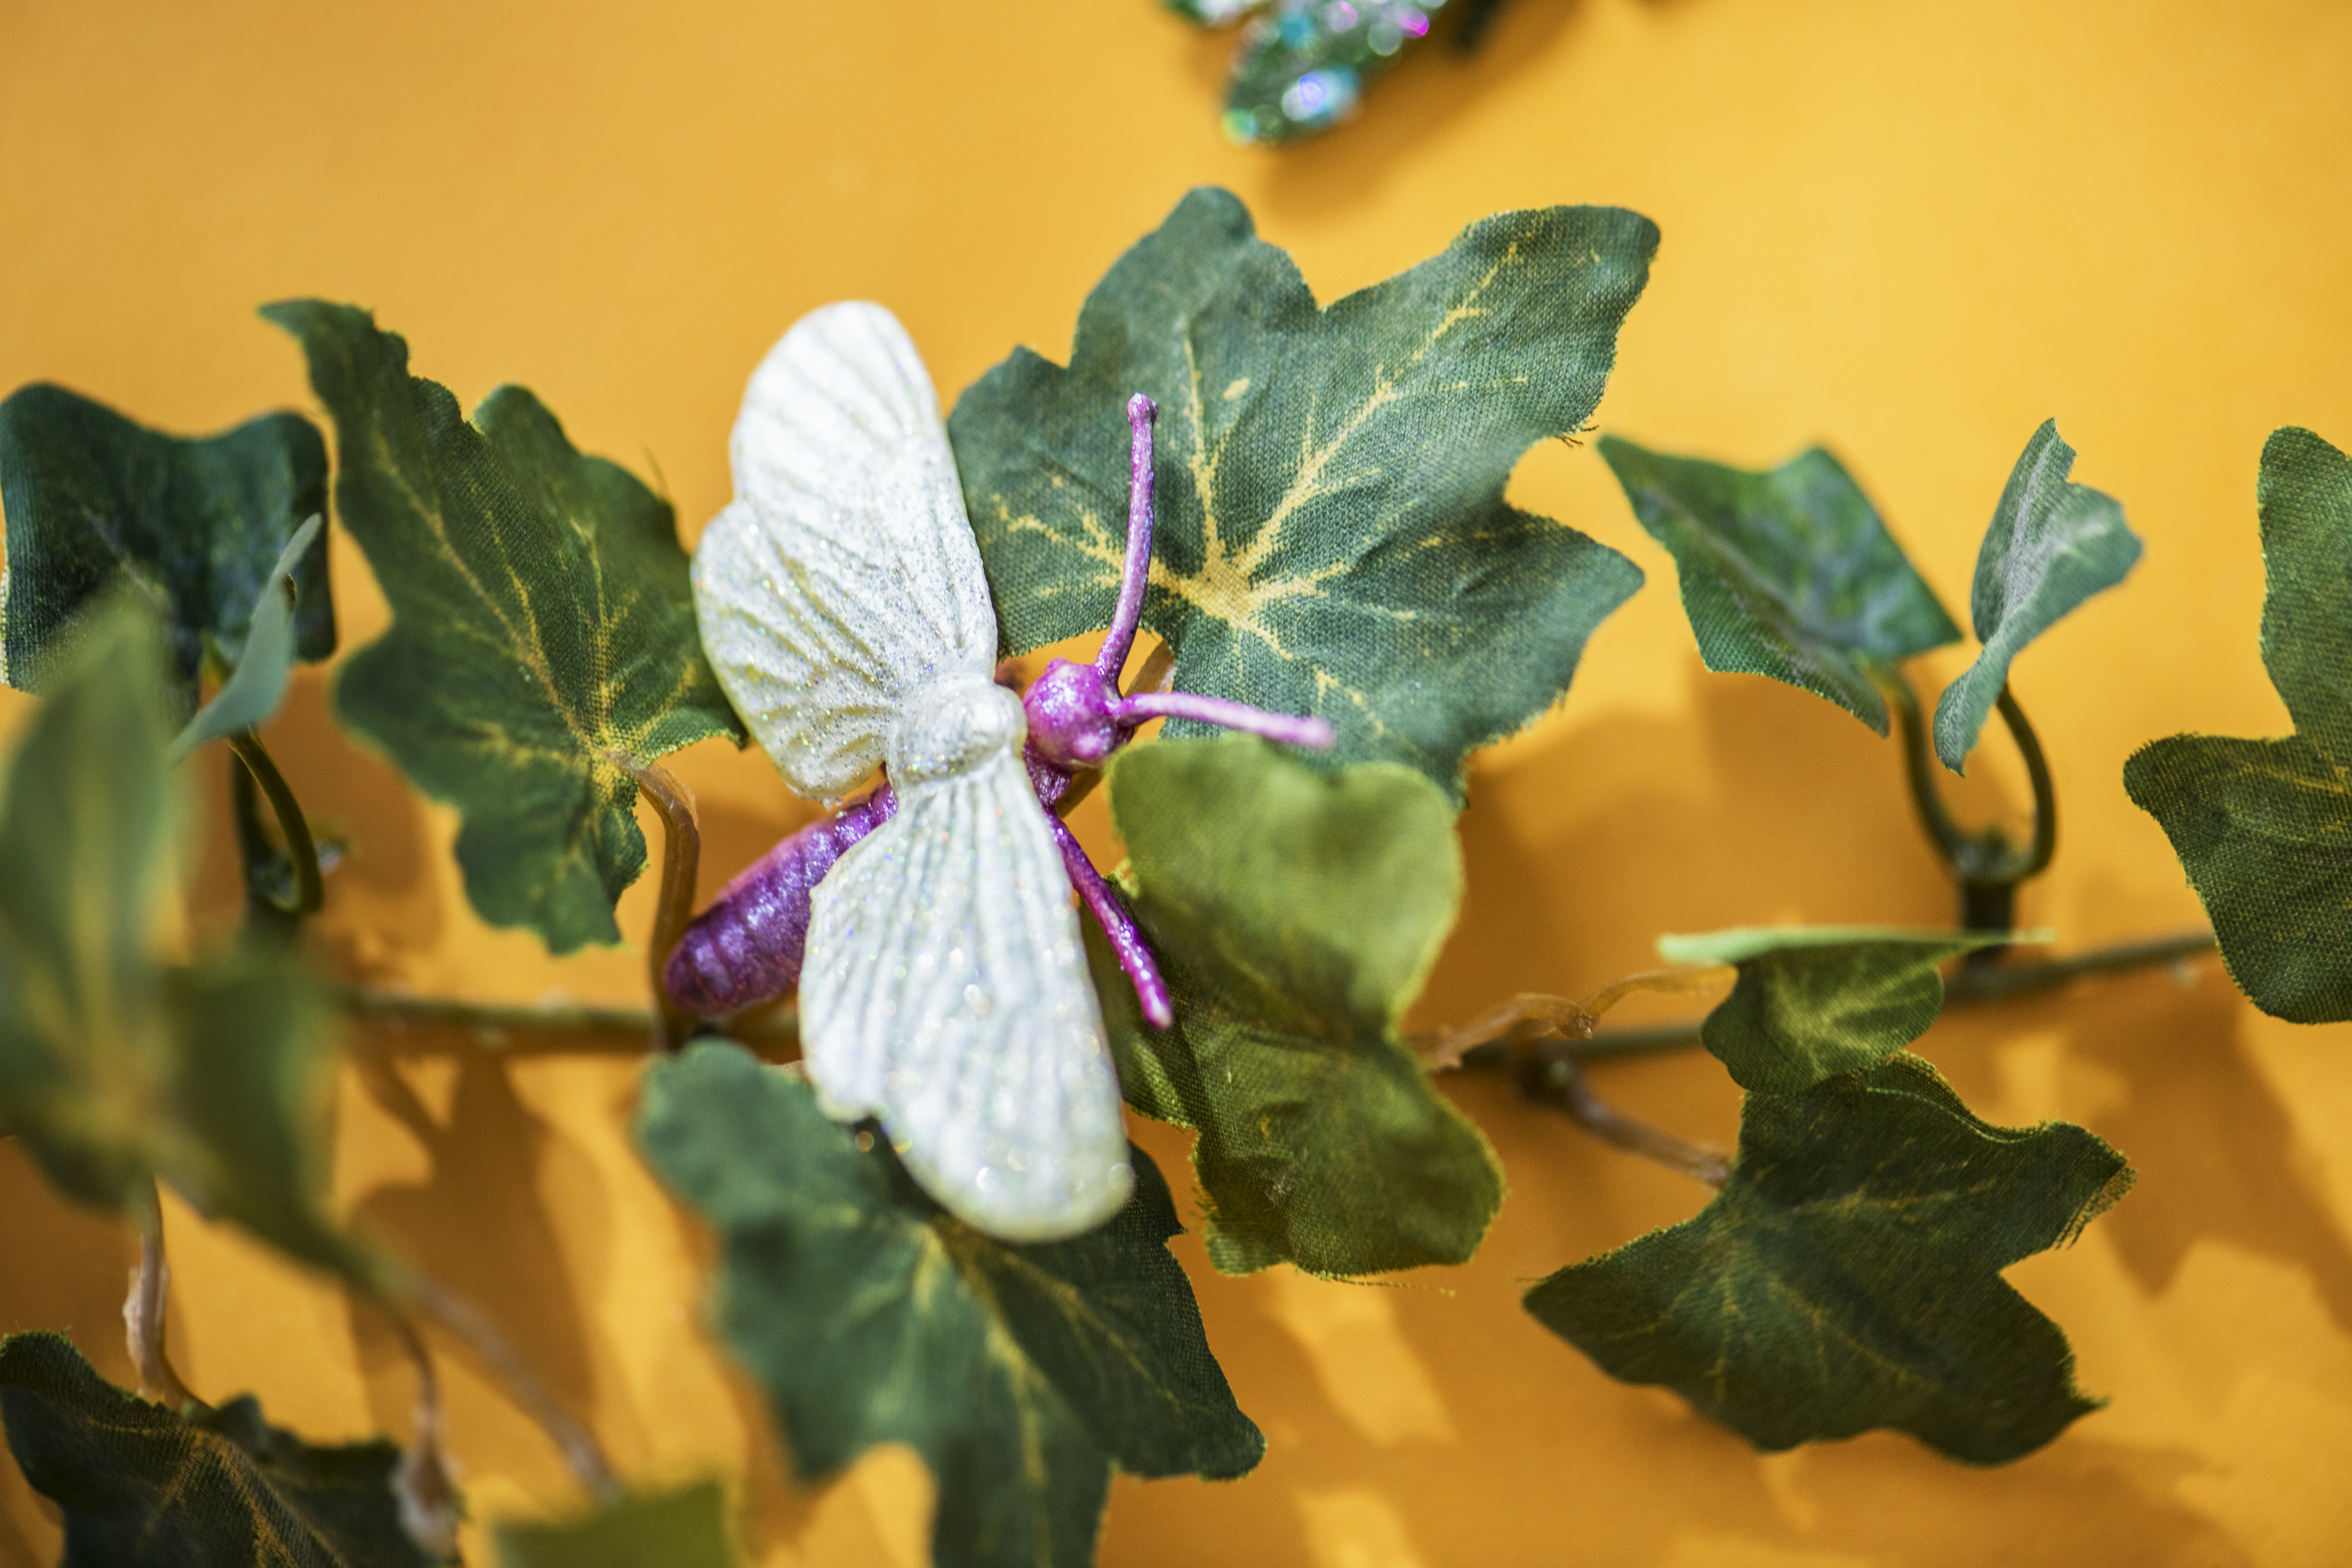
art, artificial, background, bright, bug, bugs, close up, closeup, colorful, creativity, fake, fly, fun, green, insect, isolated, lay flat, leave, leaves, micro, moth, nature, object, orange, paper, plastic, small, tags, top view, toy, wild, wildlife, wings, plant, leaf, flora, flower